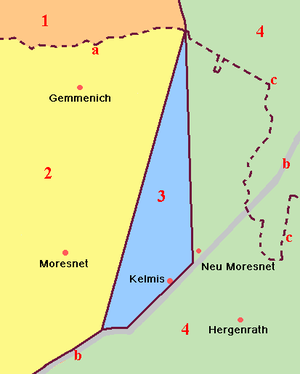
Vaalserberg / Trelandehjørnet
Historiske grænser før 1. verdenskrig. Vaalserberg ligger ved firlandsgrænsen midtfor i den øvre del af kortet.